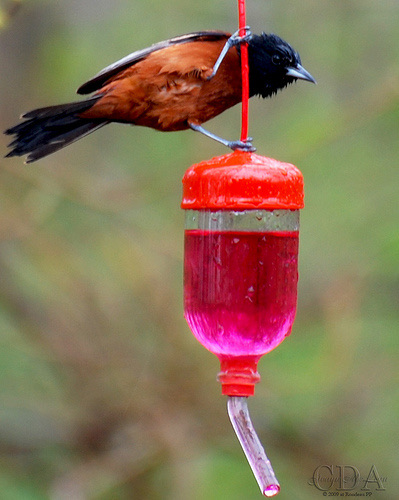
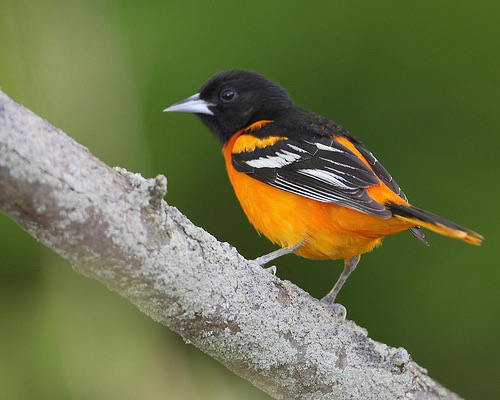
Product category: misc
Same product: yes